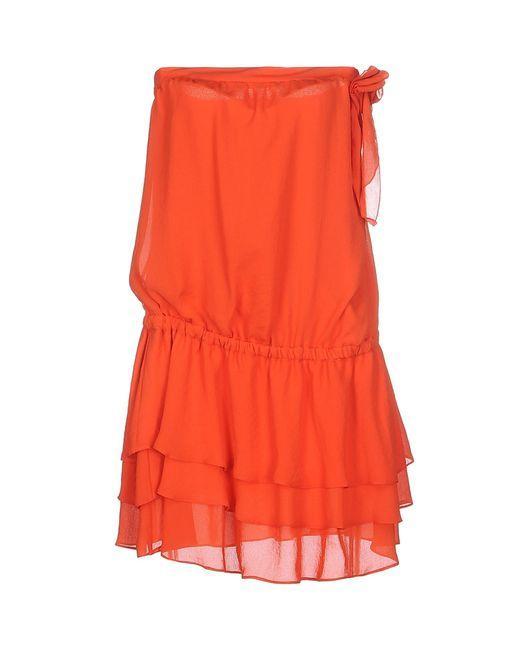
tank Top Casual für Damen in orange Farbe